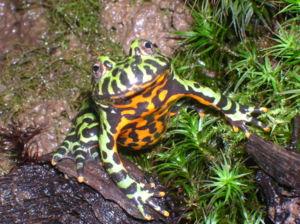
Bombina orientalis, le Sonneur oriental ou Crapaud sonneur oriental, est une espèce d'amphibiens de la famille des Bombinatoridae.